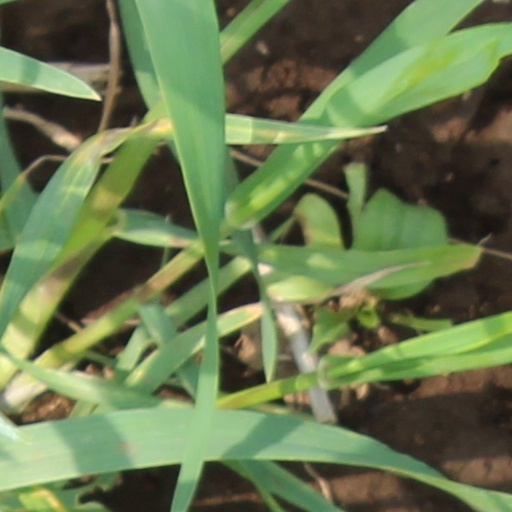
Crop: wheat